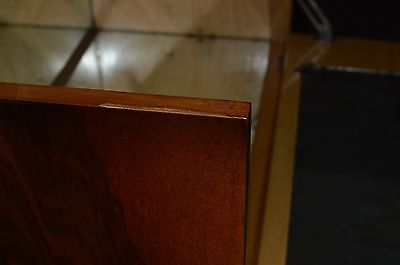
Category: cabinet